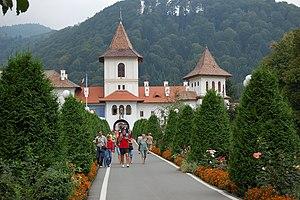
Sâmbăta de Sus est une commune roumaine du județ de Brașov, dans la région historique de Transylvanie. Elle est composée des deux villages suivants :